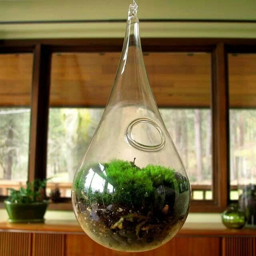
little garden in a glass